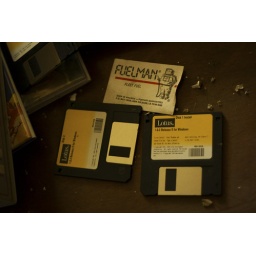
A home for boys in the Gentilly neighborhood, abandoned since Hurricane Katrina devastated it in 2005. New Orleans, LA